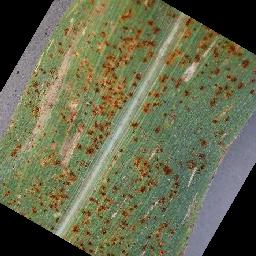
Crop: corn
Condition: (maize)_cercospora_spot_gray_spot